João Spadari Adami

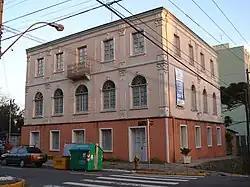
The headquarters of the João Spadari Adami Municipal Historical Archive.

His masterpiece is "História de Caxias do Sul", divided into 7 volumes and published between 1951 and 1981, which is a basic reference for the knowledge of local history until today. The priceless documental collection he gathered along the years was donated by his descendants to the João Spadari Adami Municipal Historical Archive, which, since 1997, bears his name in memory and in honor of his work. He also received the Caxias do Sul Medal for his relevant services and, after his death, a new street was named after him. He was the inspiration for one of the characters in the book "Script", by Tadiane Tronca, and was honored at the 2016 Grape Festival. In the words of Mario Gardelin,Few people have been so passionate about an ideal and dedicated so much constant effort to it as João Spadari Adami to the history of Caxias do Sul. Nature gave him enthusiasm and commitment, but refused him basic study, and what would have been the most effective means, attendance at a college. [...] And this did not prevent him from writing in newspapers, addressing often controversial ideas and facts or adopting political positions that today need to be interpreted. [...] He witnessed history, writing and observing episodes he witnessed, collecting newspapers and photographs. [...] João Spadari Adami, in a certain way, repeats when it comes to history what the pioneers were in relation to agriculture, commerce and industry. They improvised. They worked by intuition. And the results were excellent.In Décio Bombassaro's opinion, His work had a clear objective: to bring to light the true events that preceded and were decisive in the founding of Caxias do Sul. In his self-imposed mission, João Spadari was impeccable. Not that he used scientific research processes, since he did not know them. His style is pamphleteering, limiting himself to making assertions shielded by official historical documents. He did not believe in oral testimonies, which are easy to hide, either because of his advanced age or because of human vanity. For the journalist and historian Mário Gardelin, when one examines the work of João Spadari Adami and his contribution to the history of Caxias do Sul, one is amazed at how much he did, with so few means at his disposal. On the one hand, he leaned on his instinct as a man passionate about history, of which, however, he did not have a mythical or heroic vision, but a pure taste for knowledge and knowing the facts. On the other hand, he managed to read, annotate and publish thousands of documents and draft studies that will always be cited by the historian of the future.